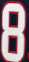
Number: 8